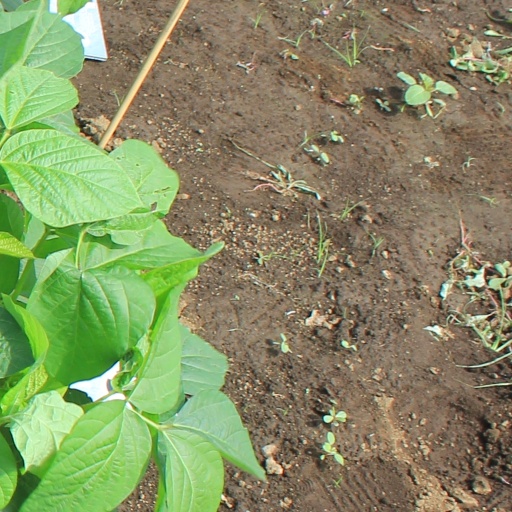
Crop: soybean